United Overseas Bank

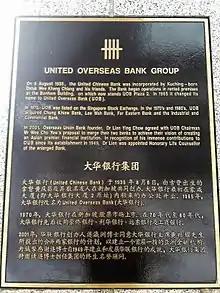
United Overseas Bank History Plaque

In 2002, UOB started expanding into the Chinese market by opening a new full-service branch office in Shanghai and upgrading of its Beijing office to a full-service branch.